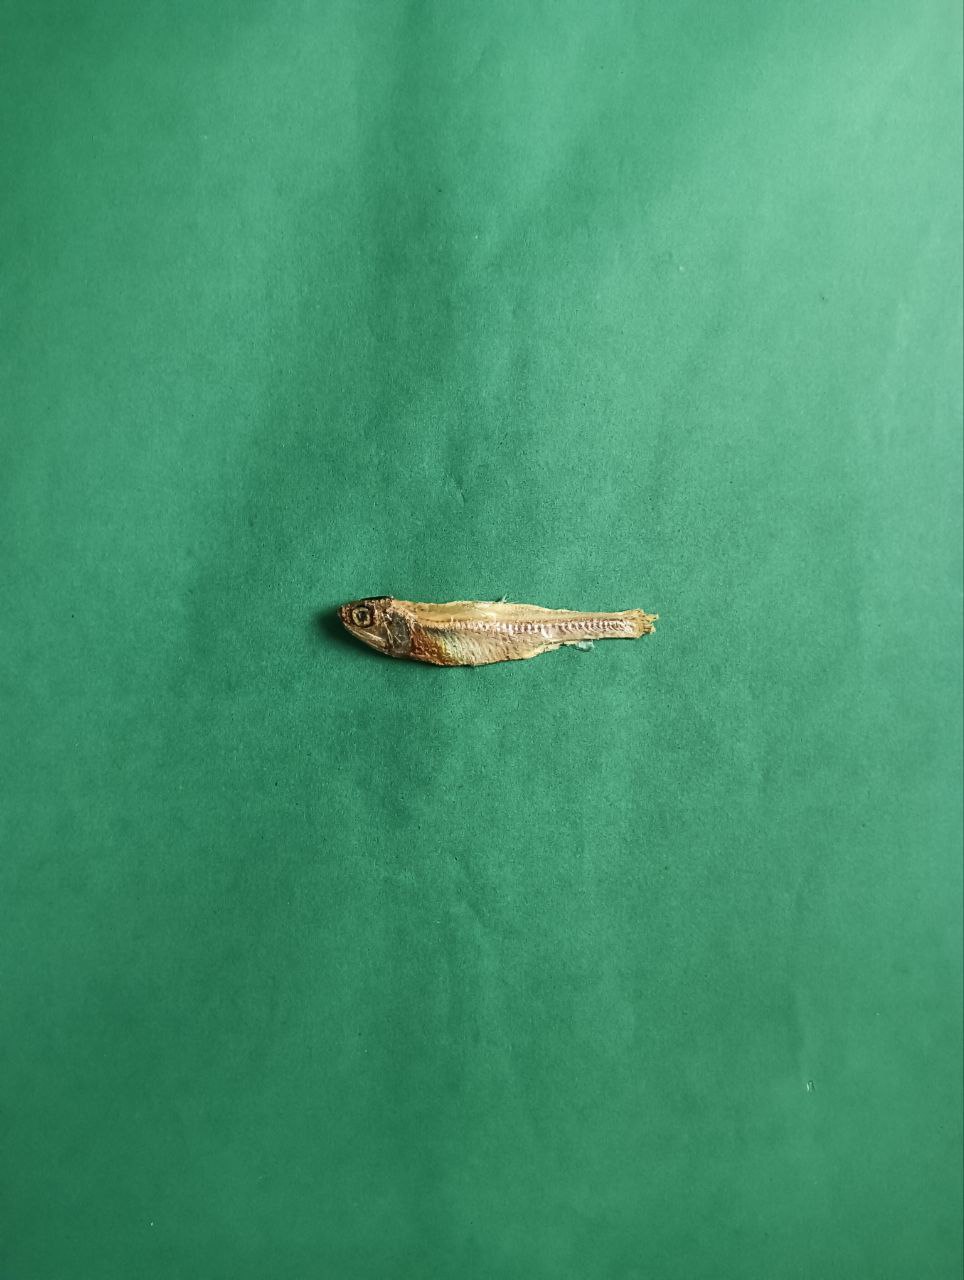
Species: narkeli